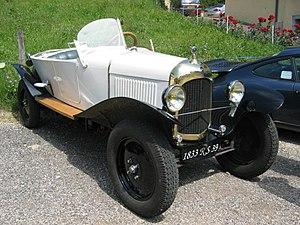
Un Skiff ou Torpedo-Skiff ou Skiff Labourdette est un type de carrosserie automobile Torpédo ou Roadster cabriolet, et une série de concept-cars créés par le carrossier designer automobile français Jean Henri-Labourdette entre 1912 et les années 1920.
Depuis le début de l'histoire de l'automobile, on essaye de classer les types de carrosserie. Mais ces différentes tentatives n'ont jamais réellement été satisfaisantes en raison, entre autres, de l'évolution des carrosseries ainsi que des différences importantes d'un pays à l'autre.
Citroën est un constructeur automobile français. Son nom en forme longue est Automobiles Citroën. L'entreprise a été fondée en 1919 par André Citroën. La marque a toujours été réputée pour ses technologies d'avant-garde et, à plusieurs reprises, elle a révolutionné le monde de l'industrie de l'automobile. Citroën a notamment créé la Traction Avant, l'utilitaire H, les 2 CV, DS, Méhari, SM, GS, CX, BX ou encore la XM, qui sont toutes des créations d'avant-garde.